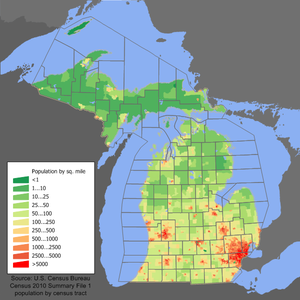
Le Michigan /miʃiɡɑ̃/ ou /miʃiɡan̪/ est un État du Midwest des États-Unis, presque entièrement entouré par les Grands Lacs qui forment une frontière avec la province canadienne de l'Ontario. Il est bordé au nord par le lac Supérieur, à l'ouest par le lac Michigan et le Wisconsin, à l'est par le lac Huron et le lac Érié et au sud par l'Indiana et l'Ohio. La capitale du Michigan est Lansing et sa ville la plus peuplée Détroit.